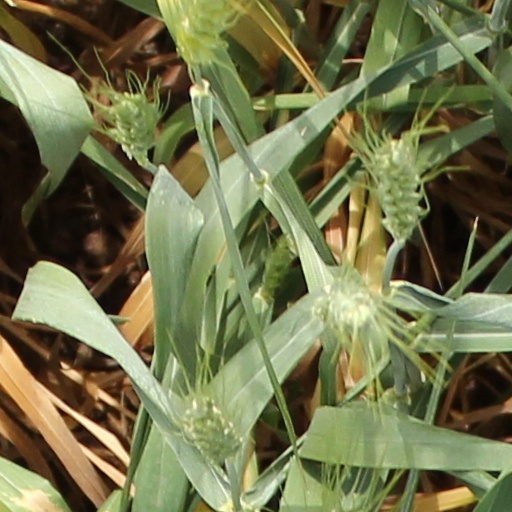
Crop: wheat